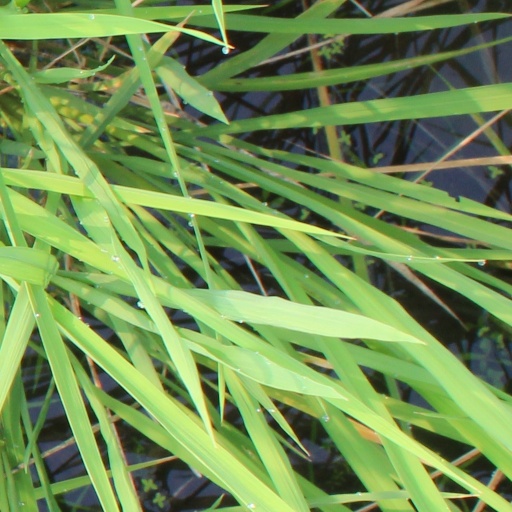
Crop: rice